William VanDeSteeg

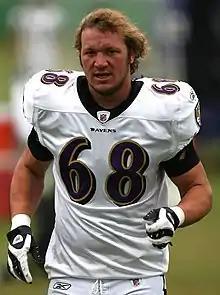
VanDeSteeg in 2009.

William VanDeSteeg (born September 22, 1985) is a former American football linebacker. He was signed by the Baltimore Ravens as an undrafted free agent in 2009. He played college football at Minnesota.